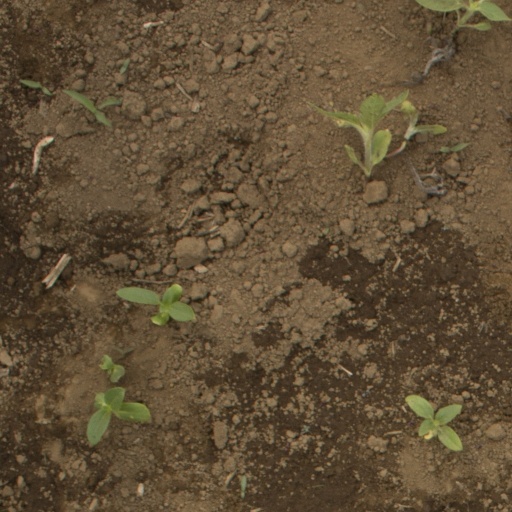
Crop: Jerusalem artichoke